Royal Assassin

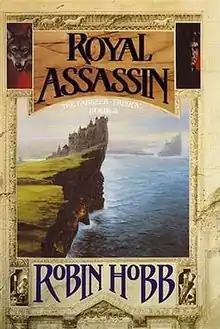
UK first edition cover (Voyager)

Royal Assassin is a fantasy novel by American writer Robin Hobb, the second book in "The Farseer Trilogy". It was published in 1996.